Tatiana Perebiynis

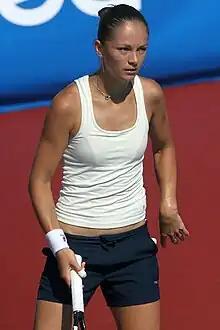
Perebiynis at the 2008 Nordea Nordic Light Open

Tatiana Yurevna Perebiynis (born 15 December 1982) is a former professional tennis player from Ukraine.